Neobyzantine Octoechos

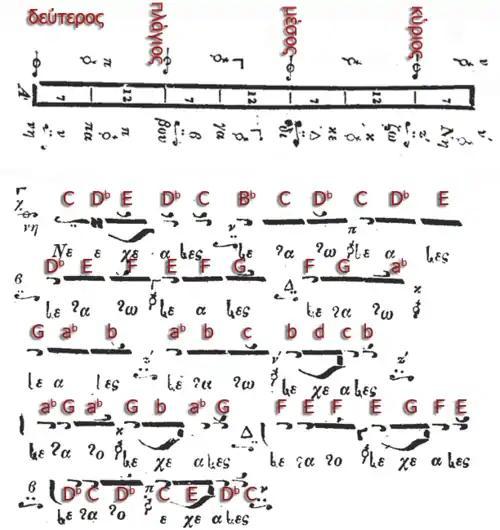
Chrysanthos' parallage of "" in the "soft chromatic genus" (1832, pp. 106-108)

It found its most odd definition in Chrysanthos' "Mega Theoretikon", because he diminished the whole octave about 4 divisions in order to describe ' as a mode which has developed its own diphonic tone system (7+12=19). Indeed, its parallage is indefinite and in this particular case the ' has no direction, instead the direction is defined by the "diatonic" intonations of ":